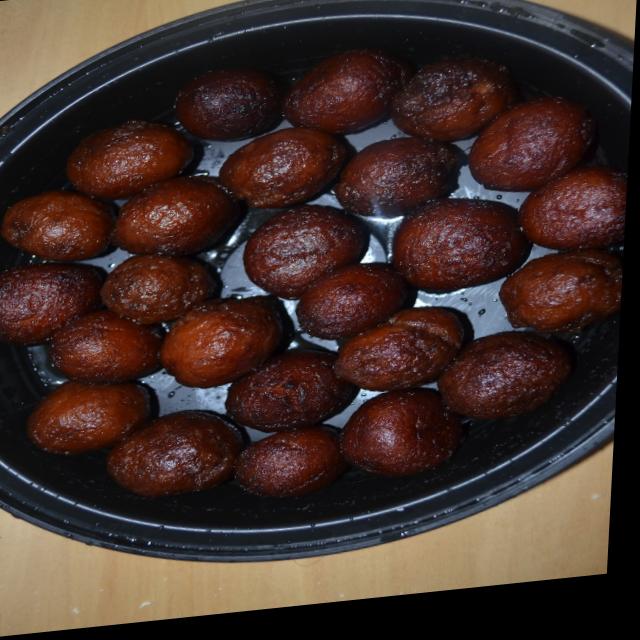
Dish: gulab_jamun